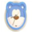
Label: clock